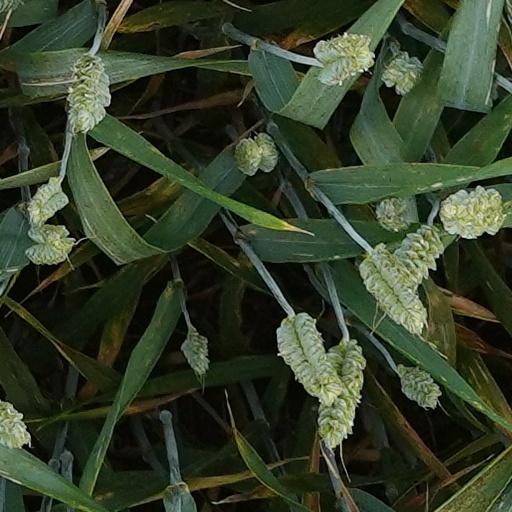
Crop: wheat